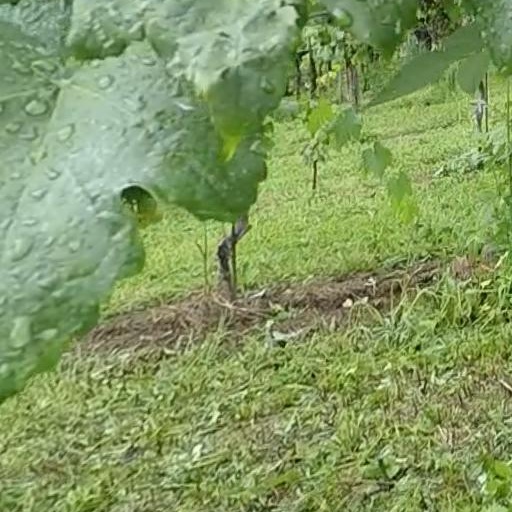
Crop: grape